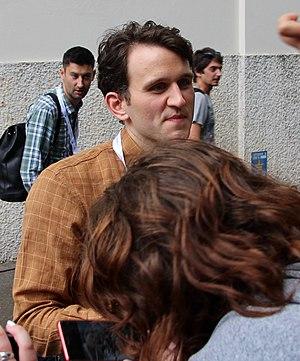
Harry Melling, né le 13 mars 1989 à Londres, est un acteur britannique.